Umaru Musa Yar'Adua

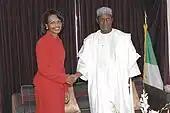
Condoleezza Rice and Yar'Adua in September 2007

In August 2007, the administration unveiled a seven-point agenda to be the focal point of the administration's solution to developmental challenges and stated goal of elevating Nigeria to be among the twenty largest economies in the world by 2020: